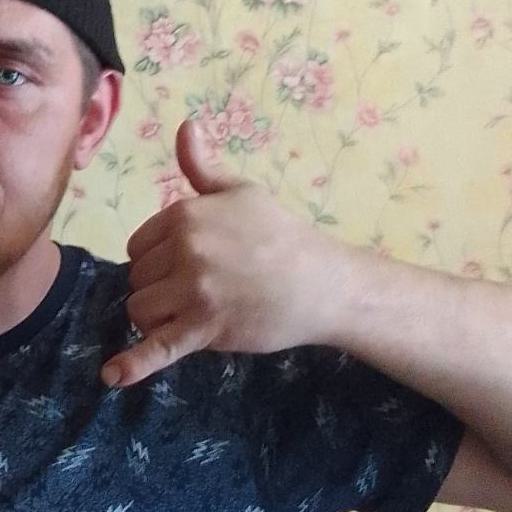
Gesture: call